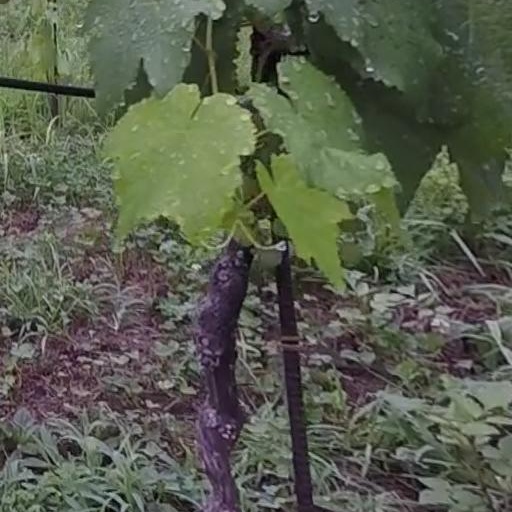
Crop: grape